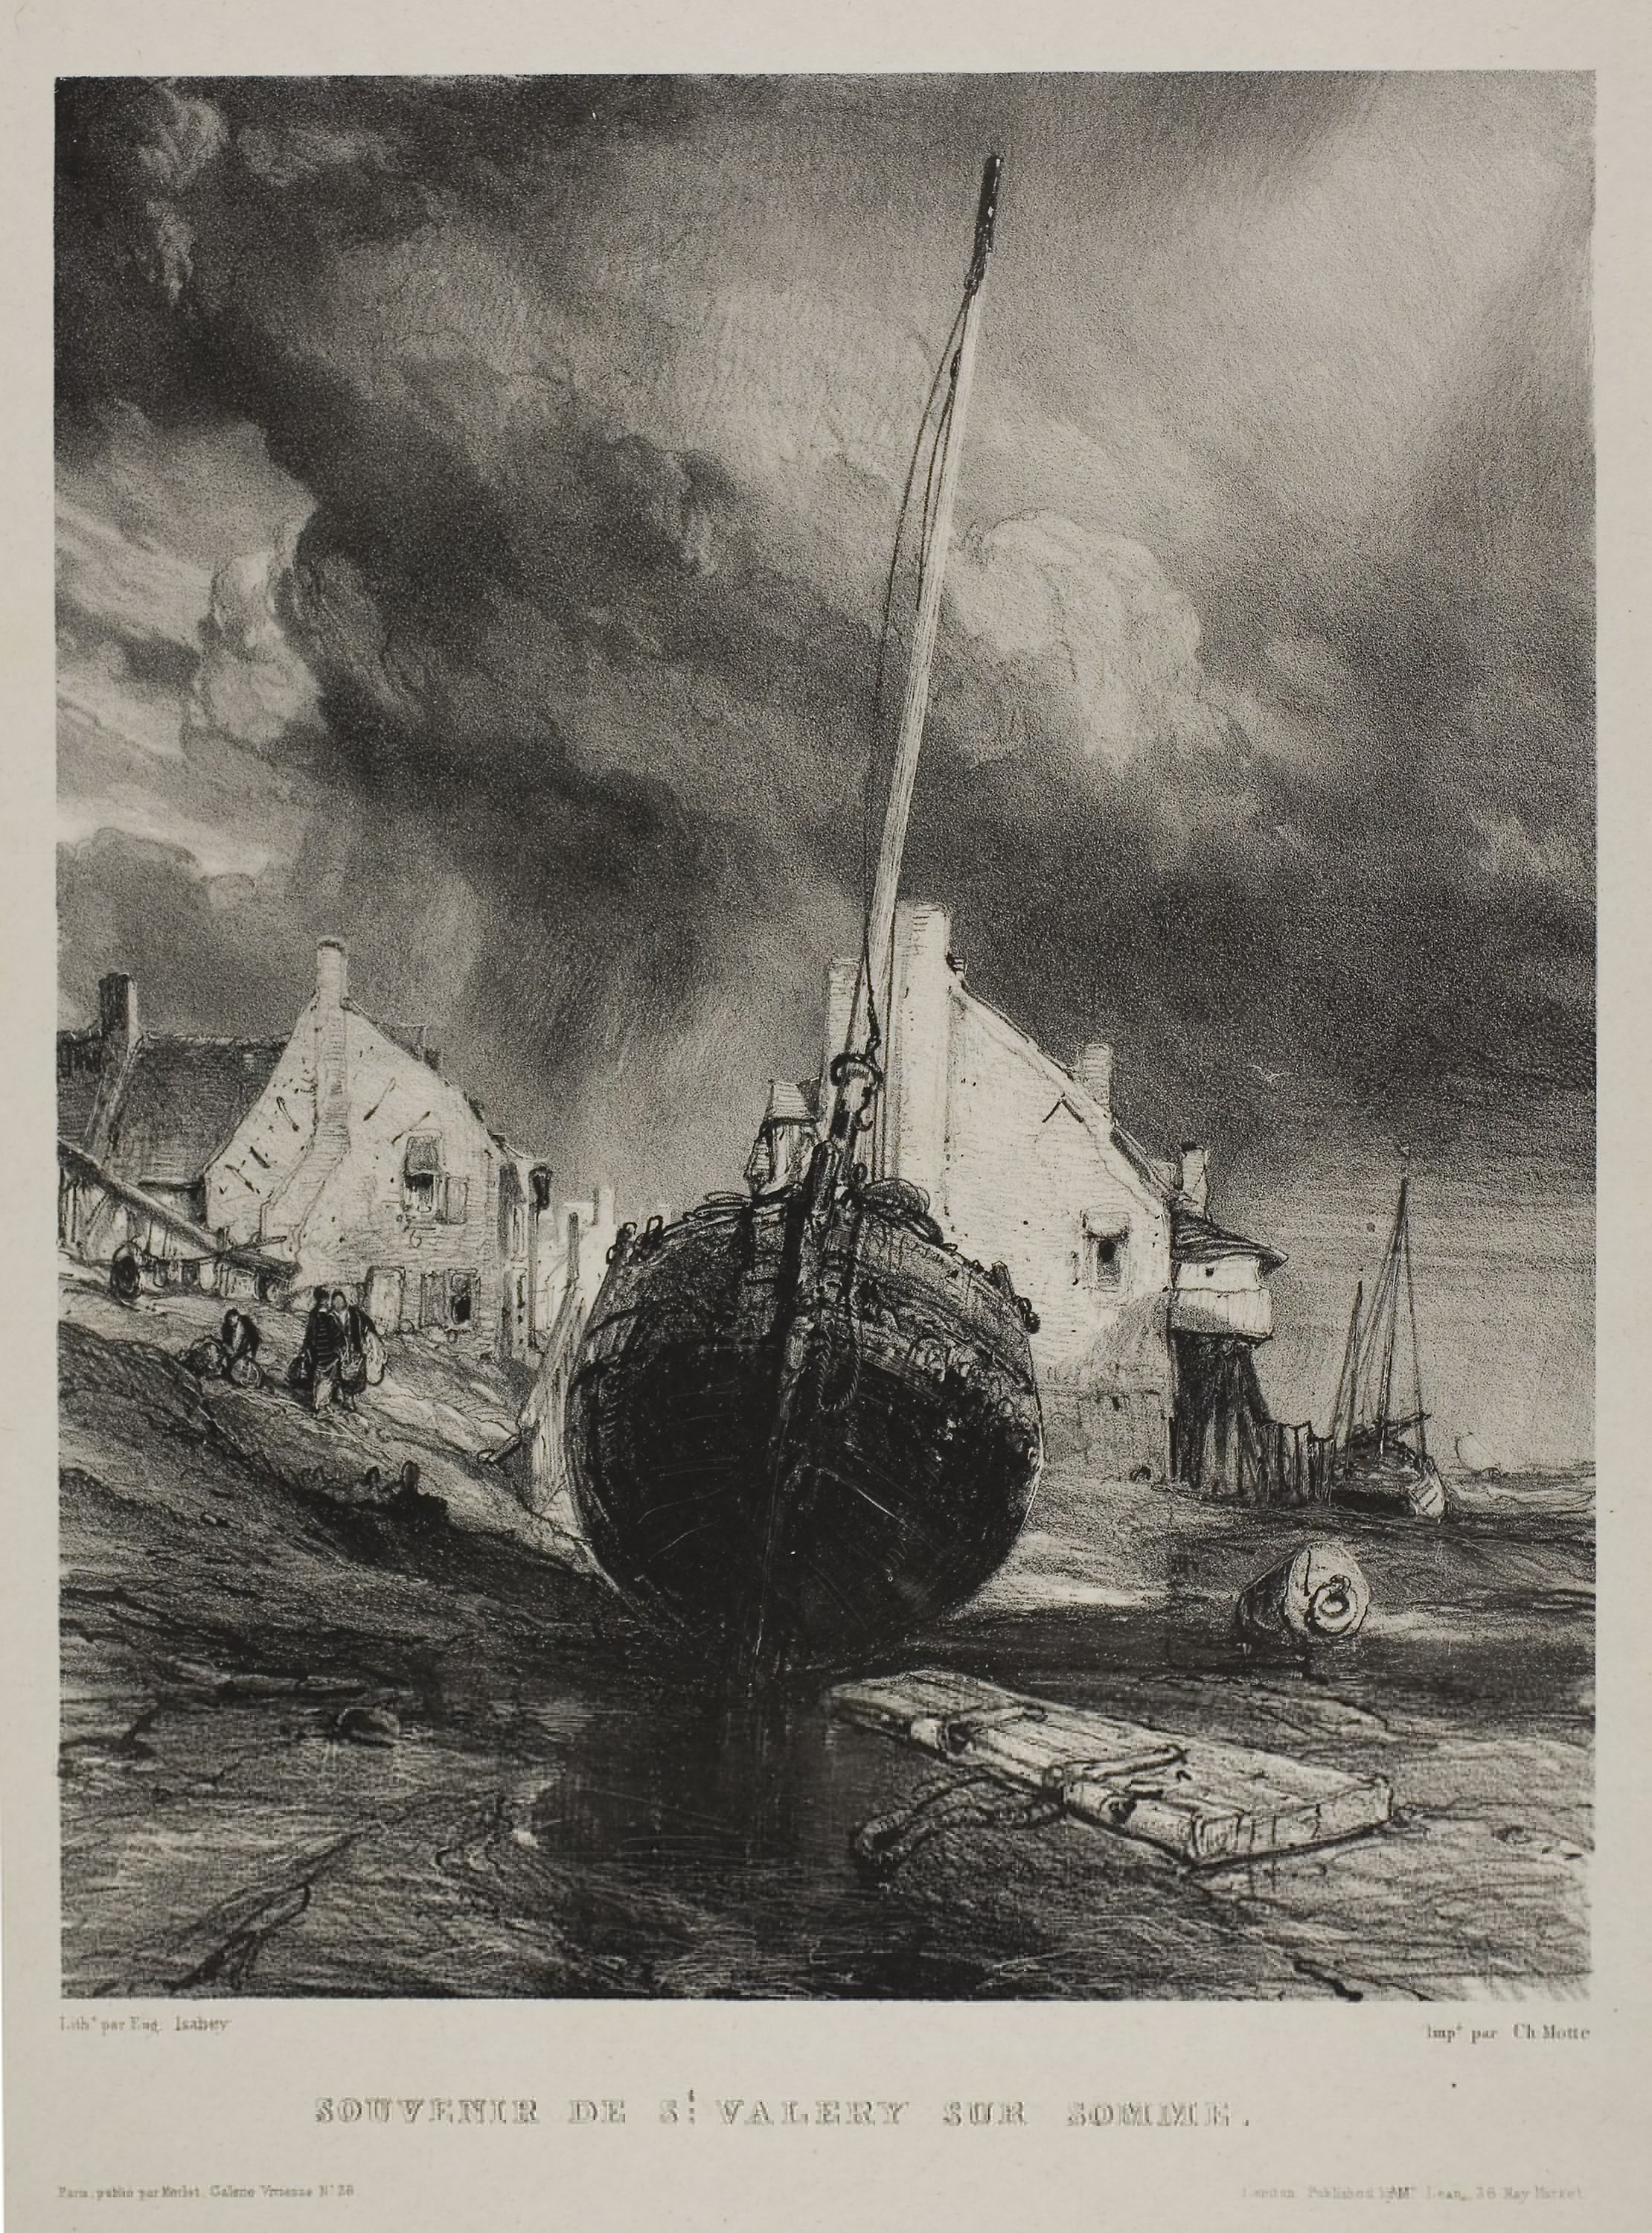
ship, sailing ship, steam frigate, fluyt, watercraft, ship of the line, black and white, man of war, galiot, east indiaman, caravel, galeas, ironclad warship, visual arts, dreadnought, stock photography, naval ship, painting, barque, protected cruiser, submarine chaser, pre dreadnought battleship, torpedo boat, boat, armored cruiser, gunboat, hulk, flagship